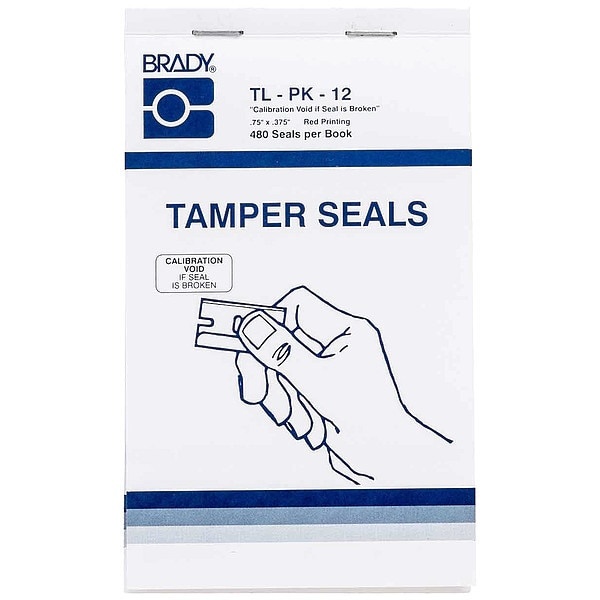
Tamper Seals, 0.75x0.375", Red/White
Tamper Seals,0.75x0.375 In.,Red/White, Adhesive Adhesive, Adhesive Material Acrylic, Adhesive Properties Permanent Adhesive, Background Color Red on White, Height 3/8 in, Language English, Material Vinyl, Material Properties Tamper-resistant, Maximum Service Temperature 176 Degrees F, Minimum Service Temperature -40 Degrees F, Preprinted Text Calibration Void If Seal Is Broken, Product Type Tamper Seal, Standards RoHS 2011/65/EU and 2015/863, Thickness 0.0028 in, Width 3/4 in graingerSKU: 43ZM03, mscSKU: , zoro_no: G4787231, mongo_id: 65bbe99f22d7a989a99696c1
Brand: Brady Spc Absorbents
Category: Office Supplies > Impulse Sealers